North West District (British Army)

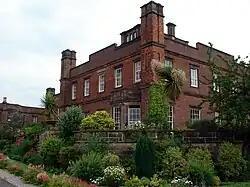
Cuerden Hall, command headquarters, 1967–1977

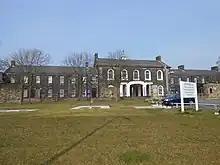
Fulwood Barracks, command headquarters, 1977–1991

The district was formed from 42nd (East Lancashire) Infantry Division as part of the Territorial Army Volunteer Reserve in 1967. It had its headquarters at Cuerden Hall, and was placed under the command of HQ UK Land Forces in 1972. In 1991, the first of the minor districts to be amalgamated were North West District, the former West Midlands District (by then Western District) and Wales, to form a new Wales and Western District.